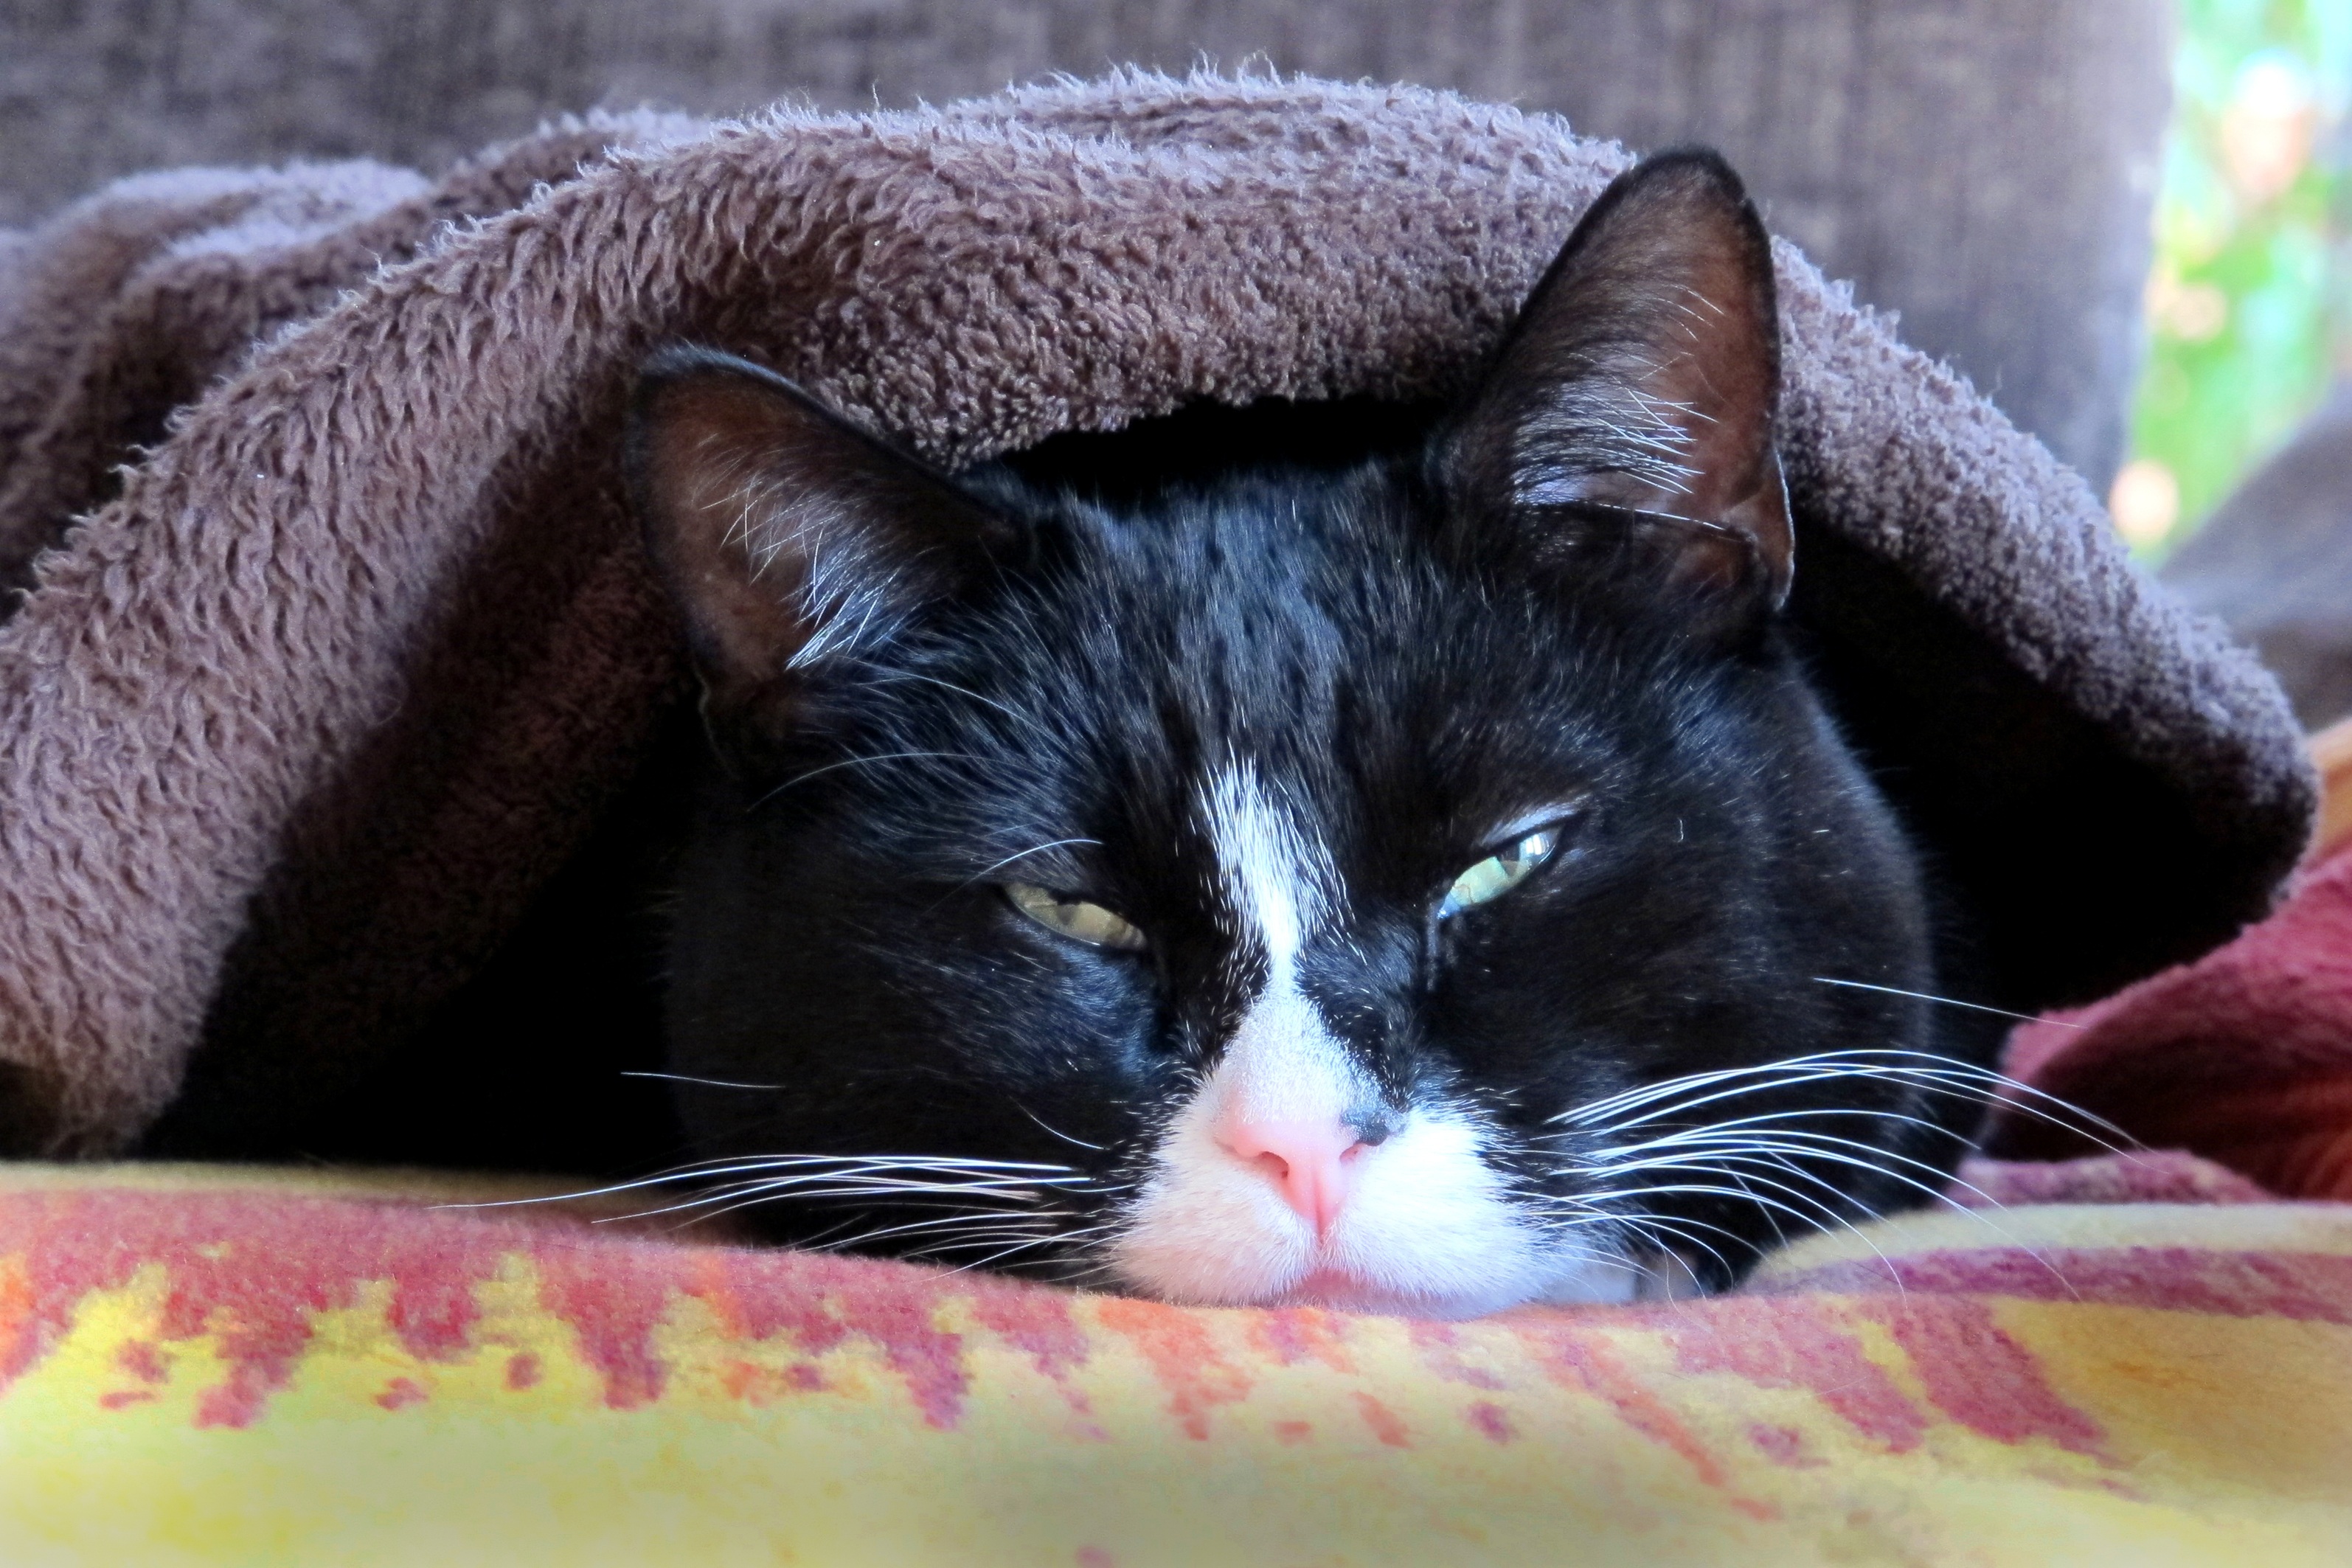
kitten, cat, mammal, rest, black cat, black, blanket, close up, nose, whiskers, sleepy, head, vertebrate, tired, domestic cat, wildlife photography, concerns, small to medium sized cats, cat like mammal, domestic short haired cat